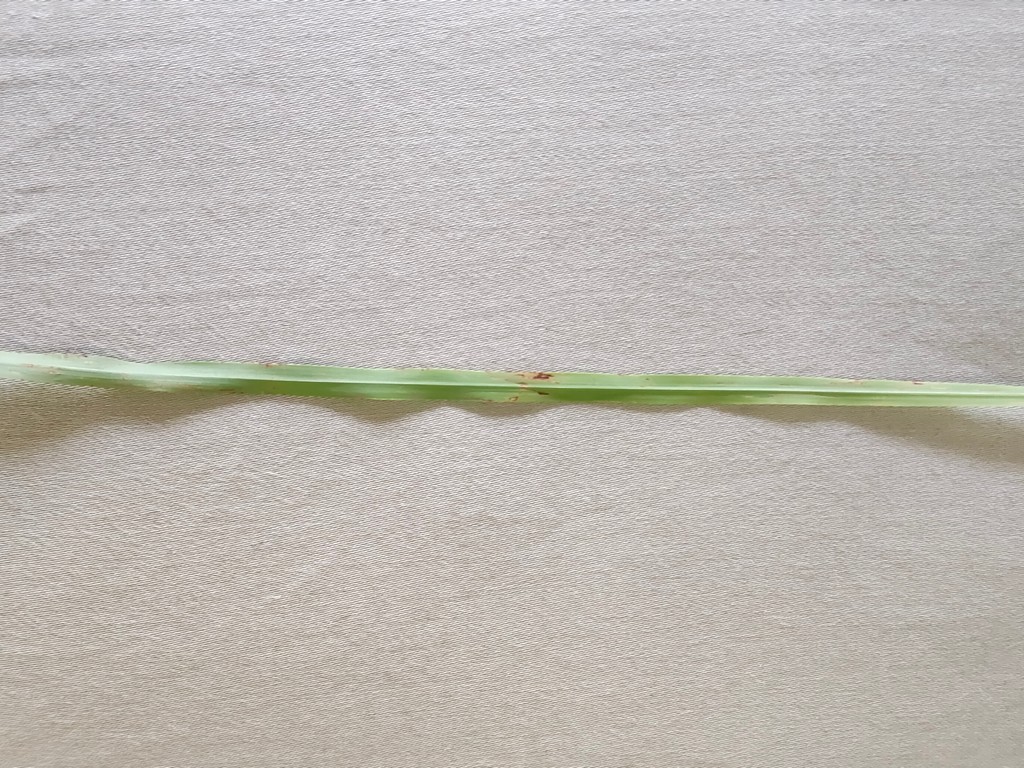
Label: Unhealthy